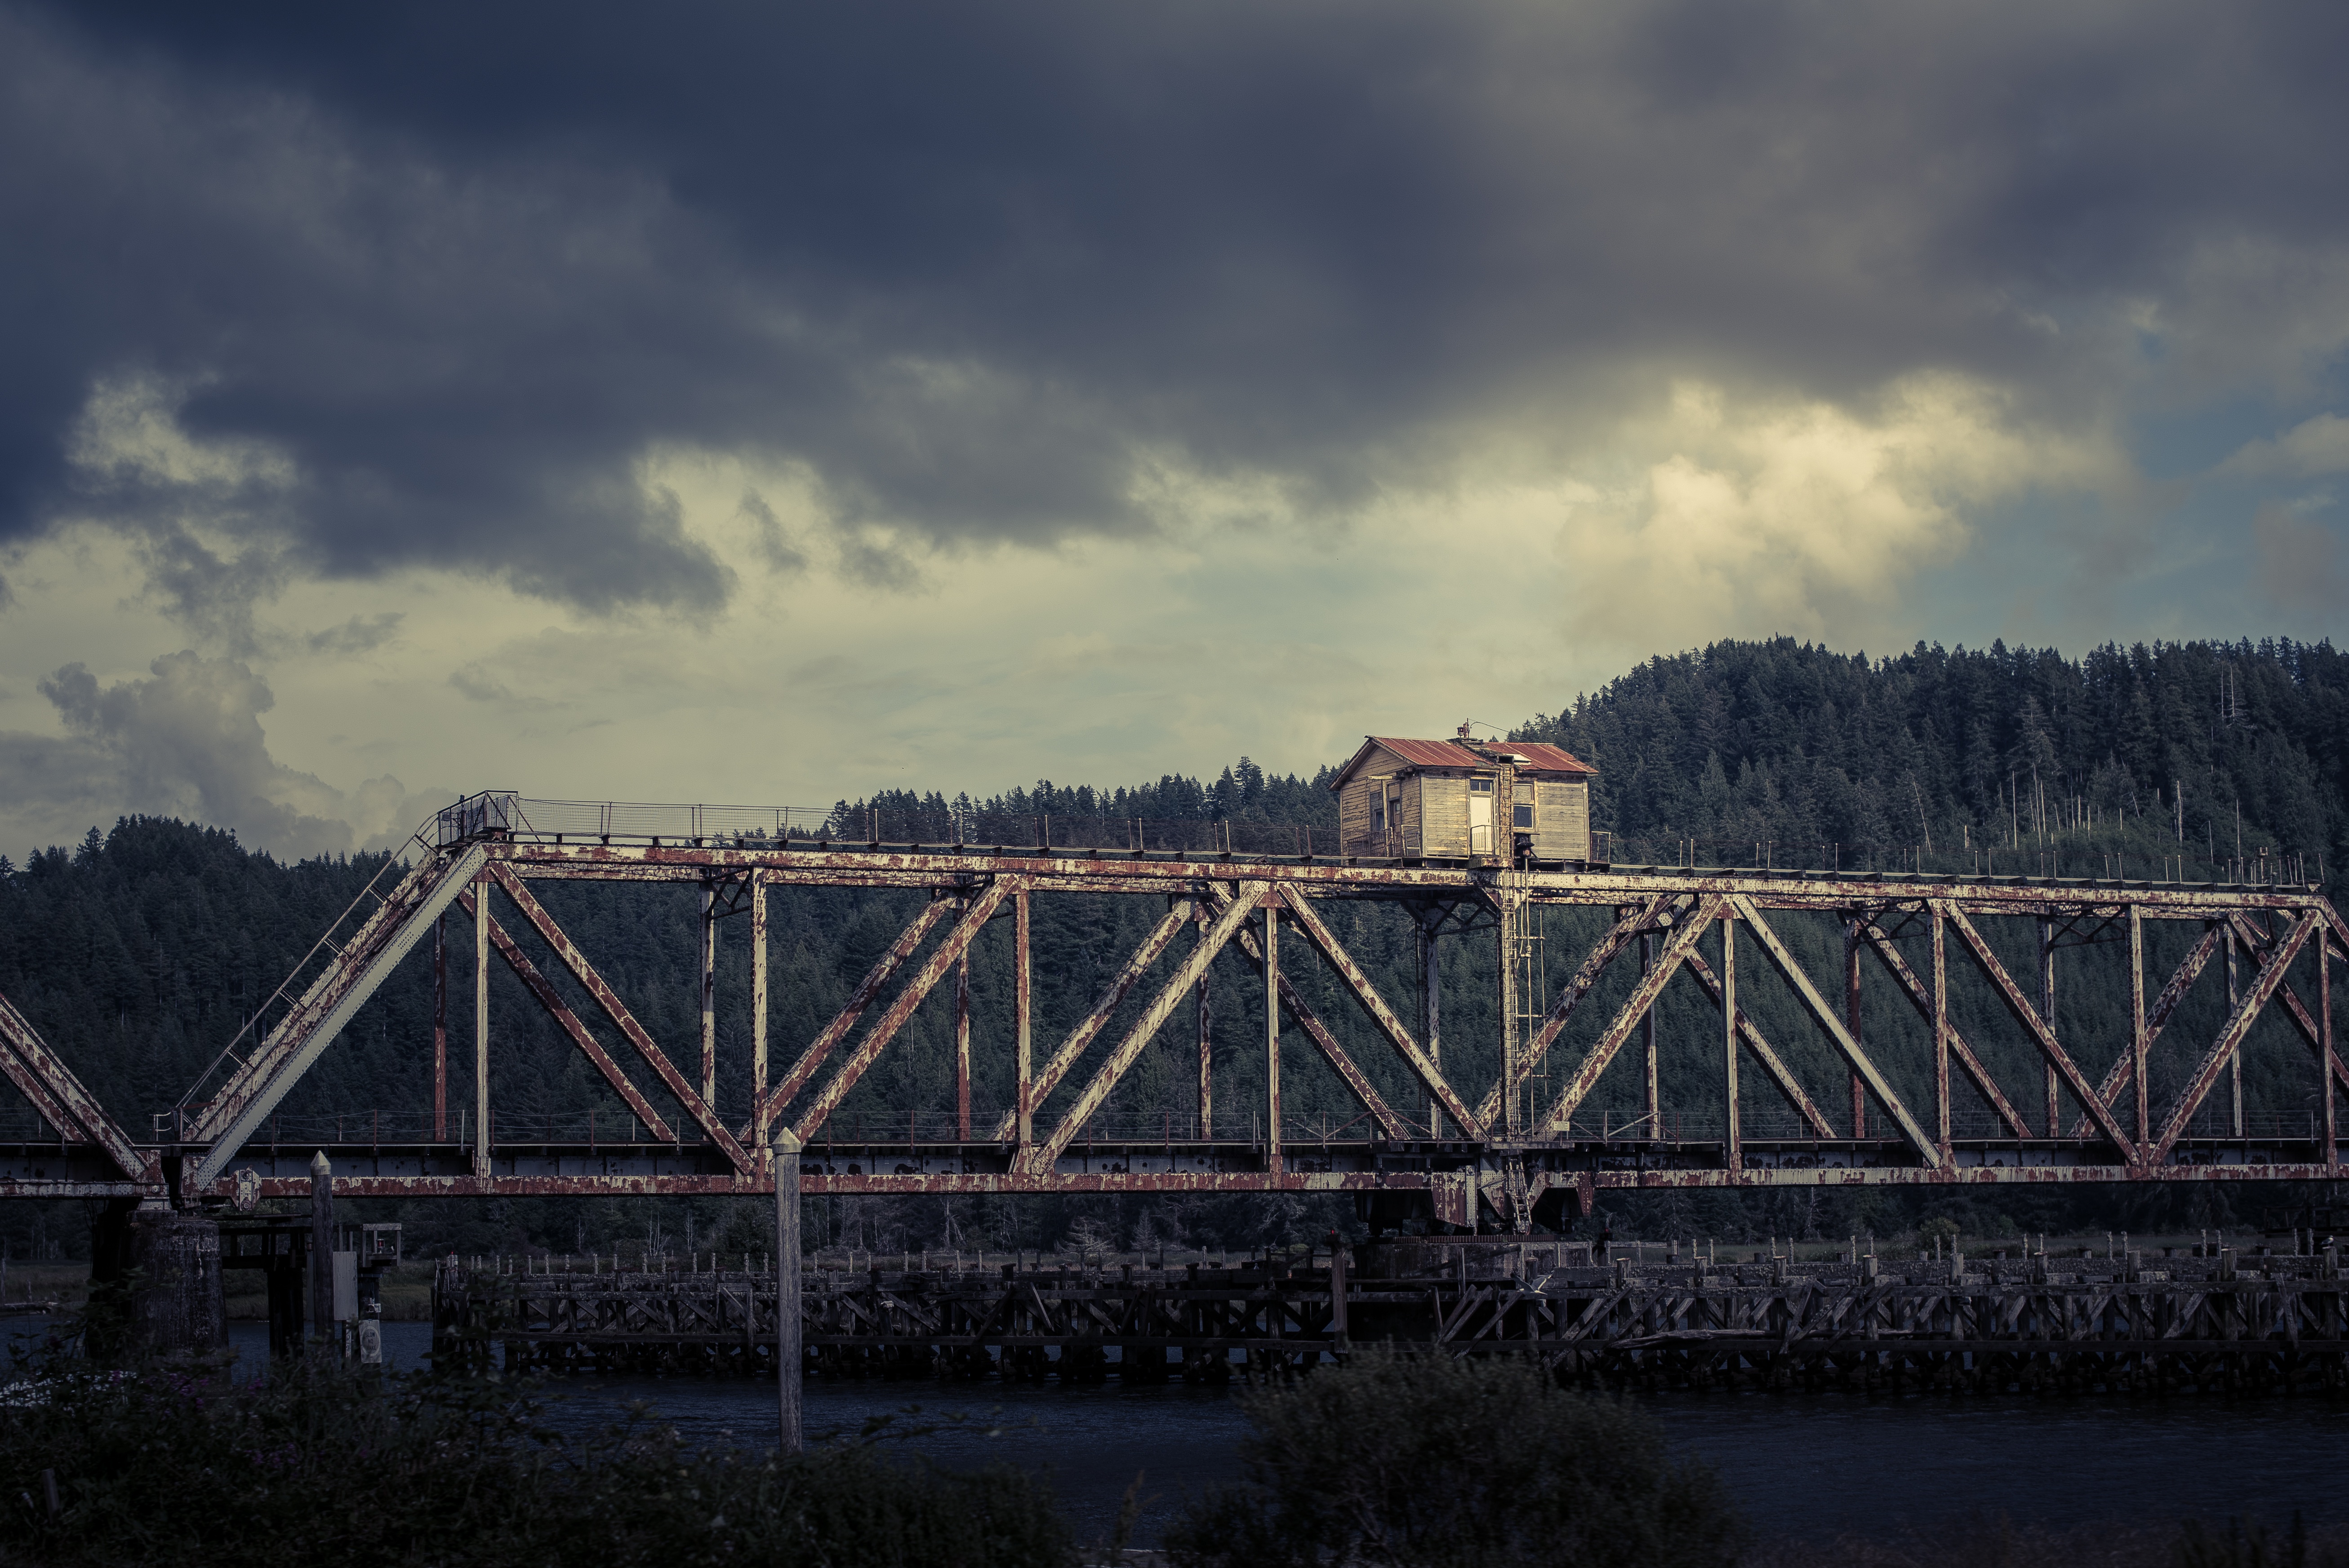
cloud, structure, sky, bridge, skyline, morning, building, river, cityscape, dusk, transport, evening, reflection, abandoned, nonbuilding structure